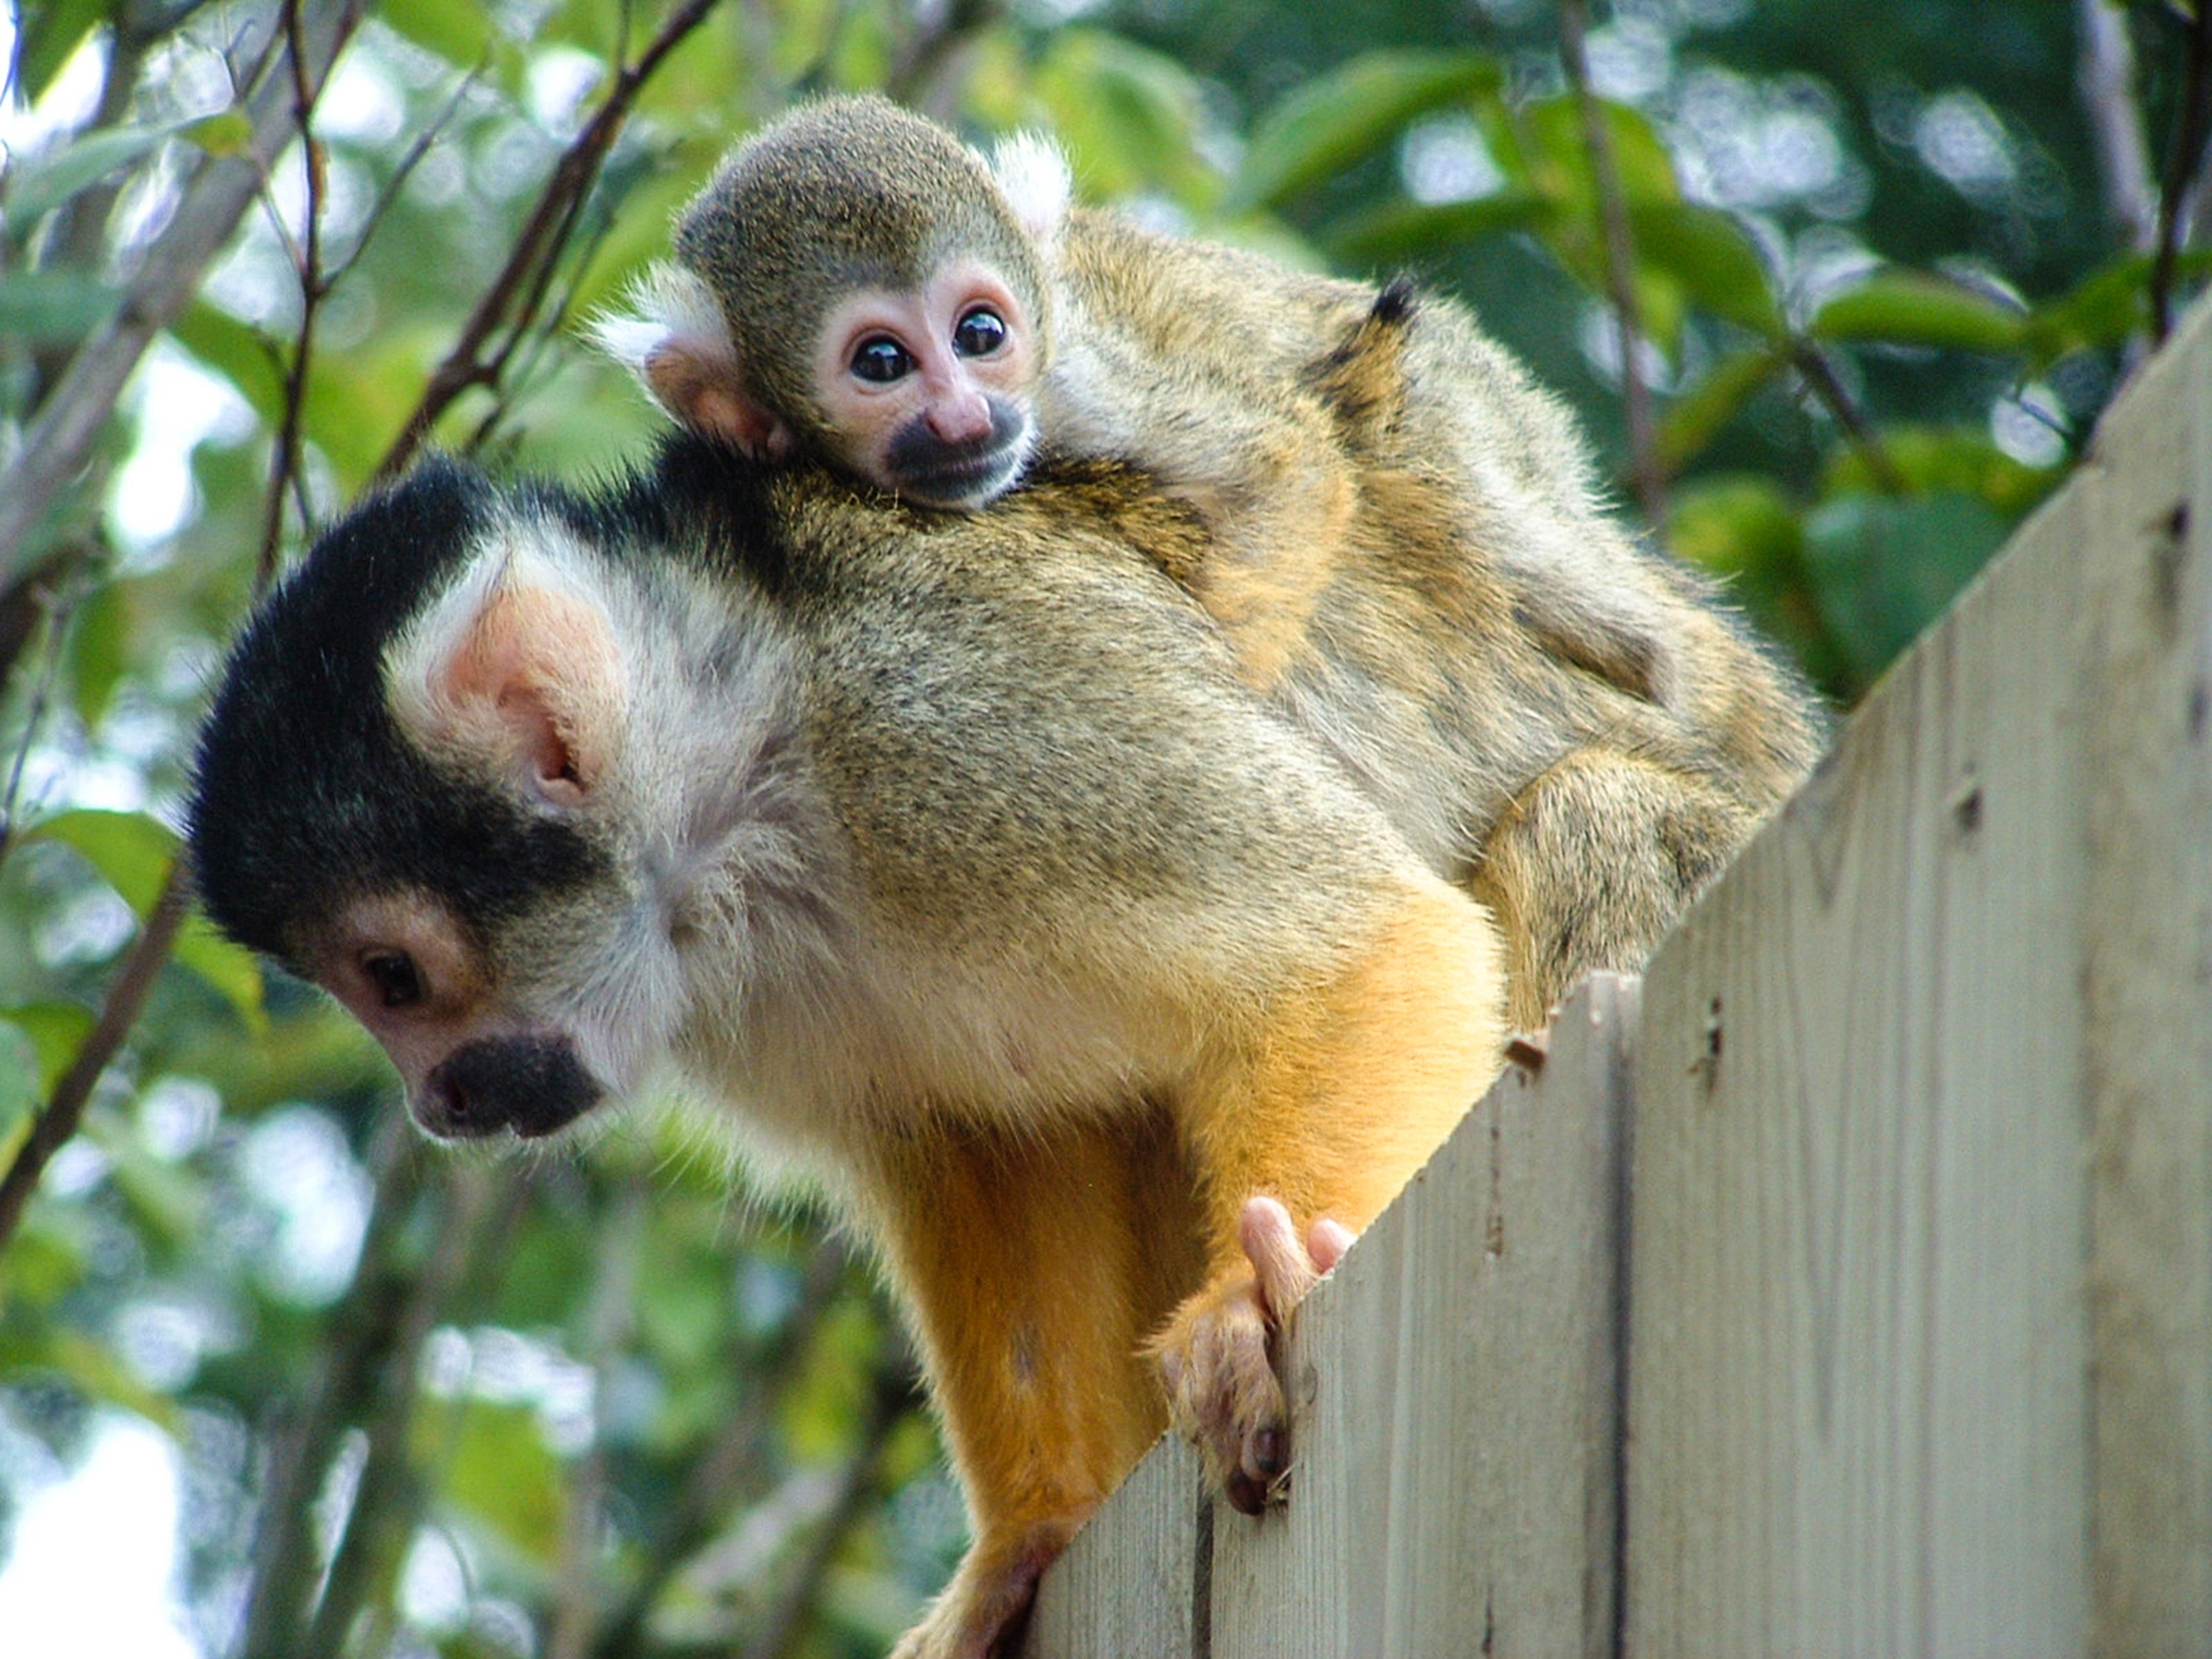
animal, wildlife, wild, zoo, portrait, jungle, natural, mammal, monkey, fauna, primate, squirrel monkey, face, vertebrate, funny, macaque, apes, zoo animals, old world monkey, capuchin monkey, new world monkey, tufted capuchin, white headed capuchin, pygmy slow loris